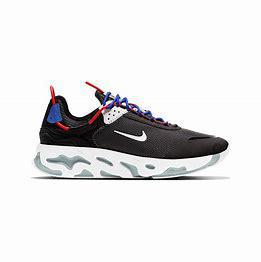
Brand: Nike
Model: React Live